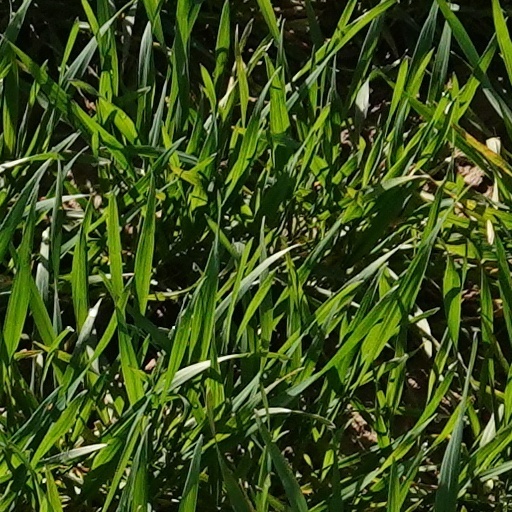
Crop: wheat